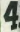
Number: 4